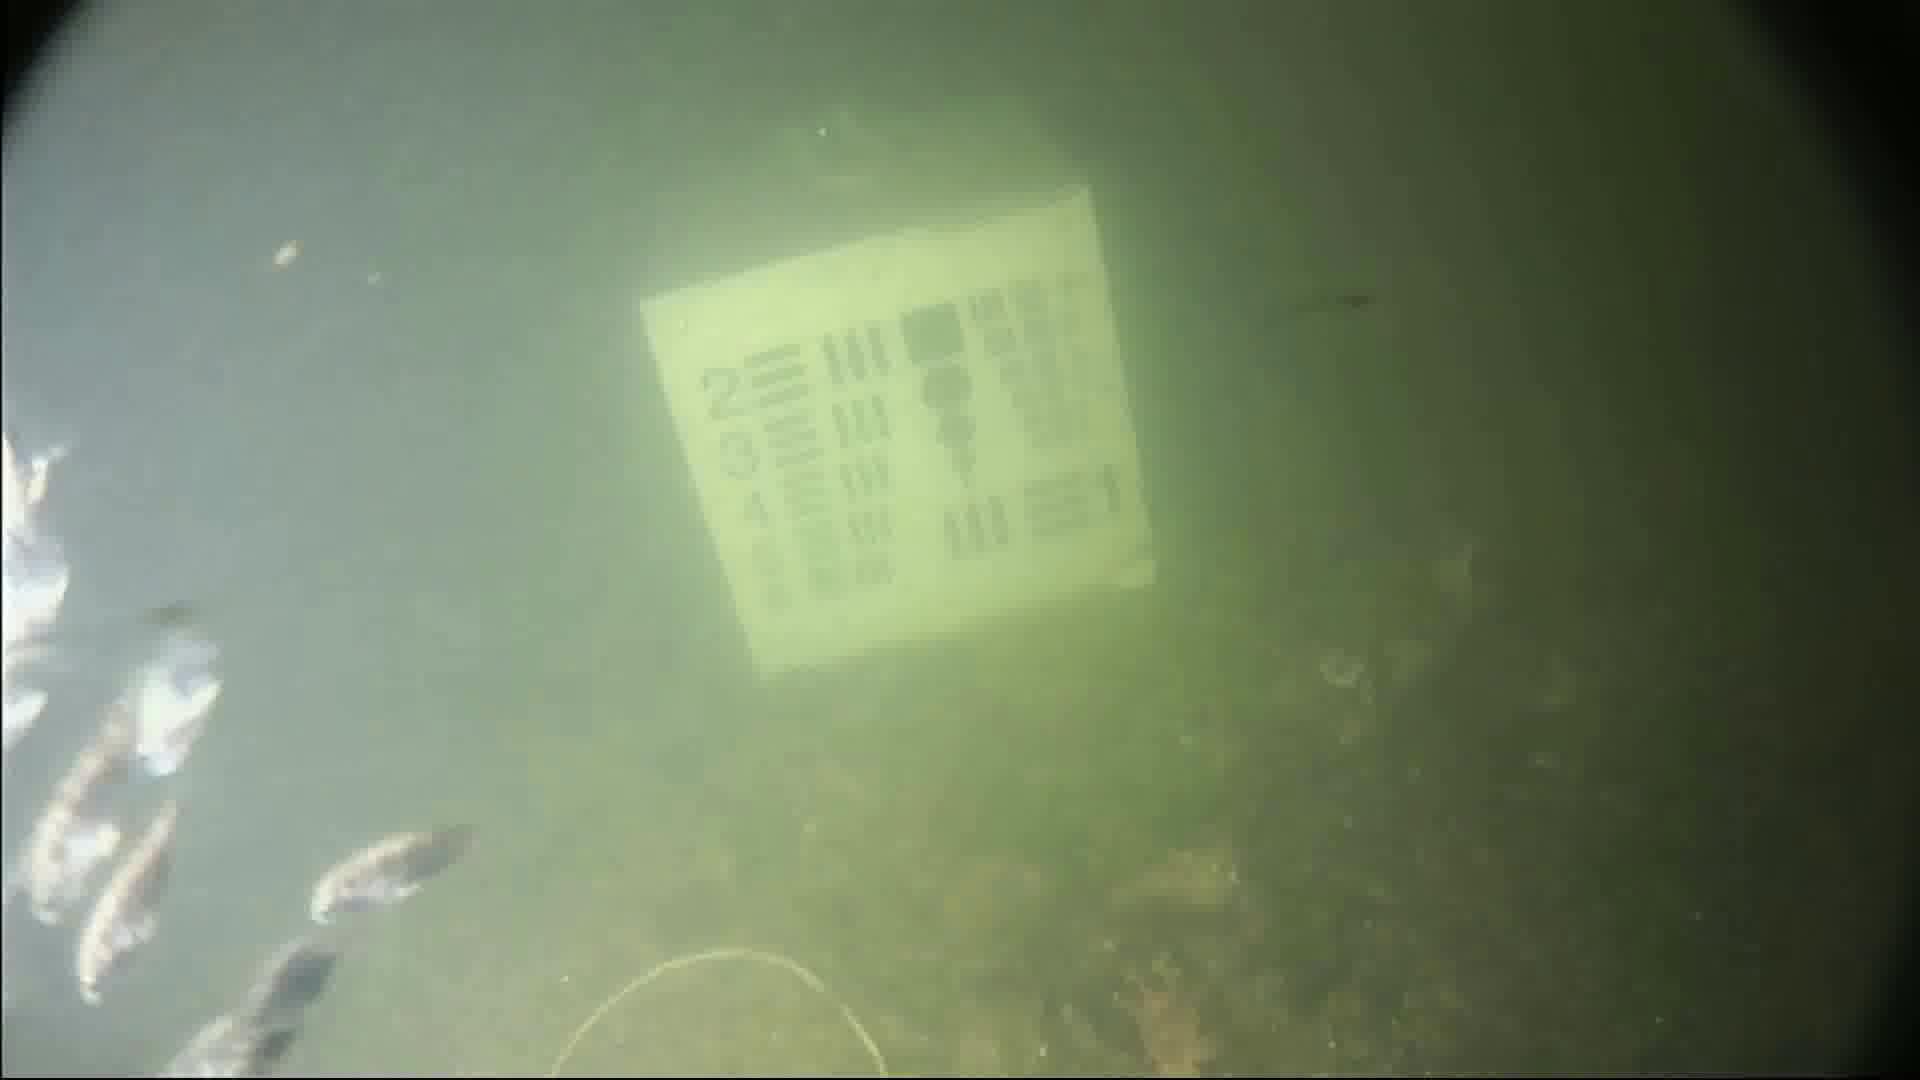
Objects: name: small_fish
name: starfish